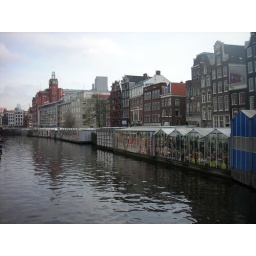
flower market in Amsterdam